Prince Leopold of Saxe-Coburg and Gotha

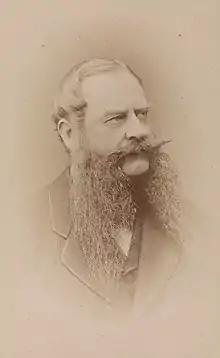
Photograph,

Prince Leopold Franz Julius of Saxe-Coburg and Gotha (31 January 1824 – 20 May 1884) was a German prince of the House of Saxe-Coburg and Gotha-Koháry.